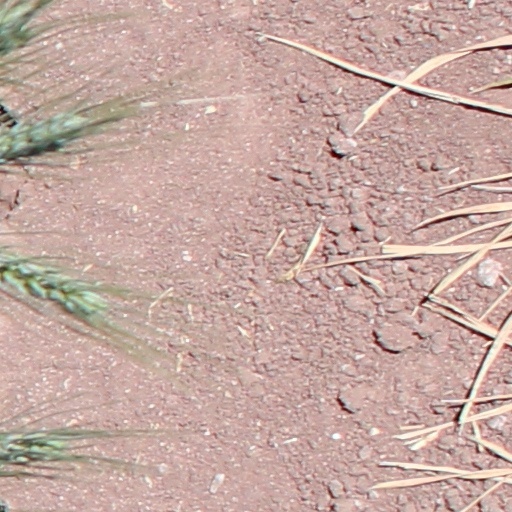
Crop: wheat